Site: saxony
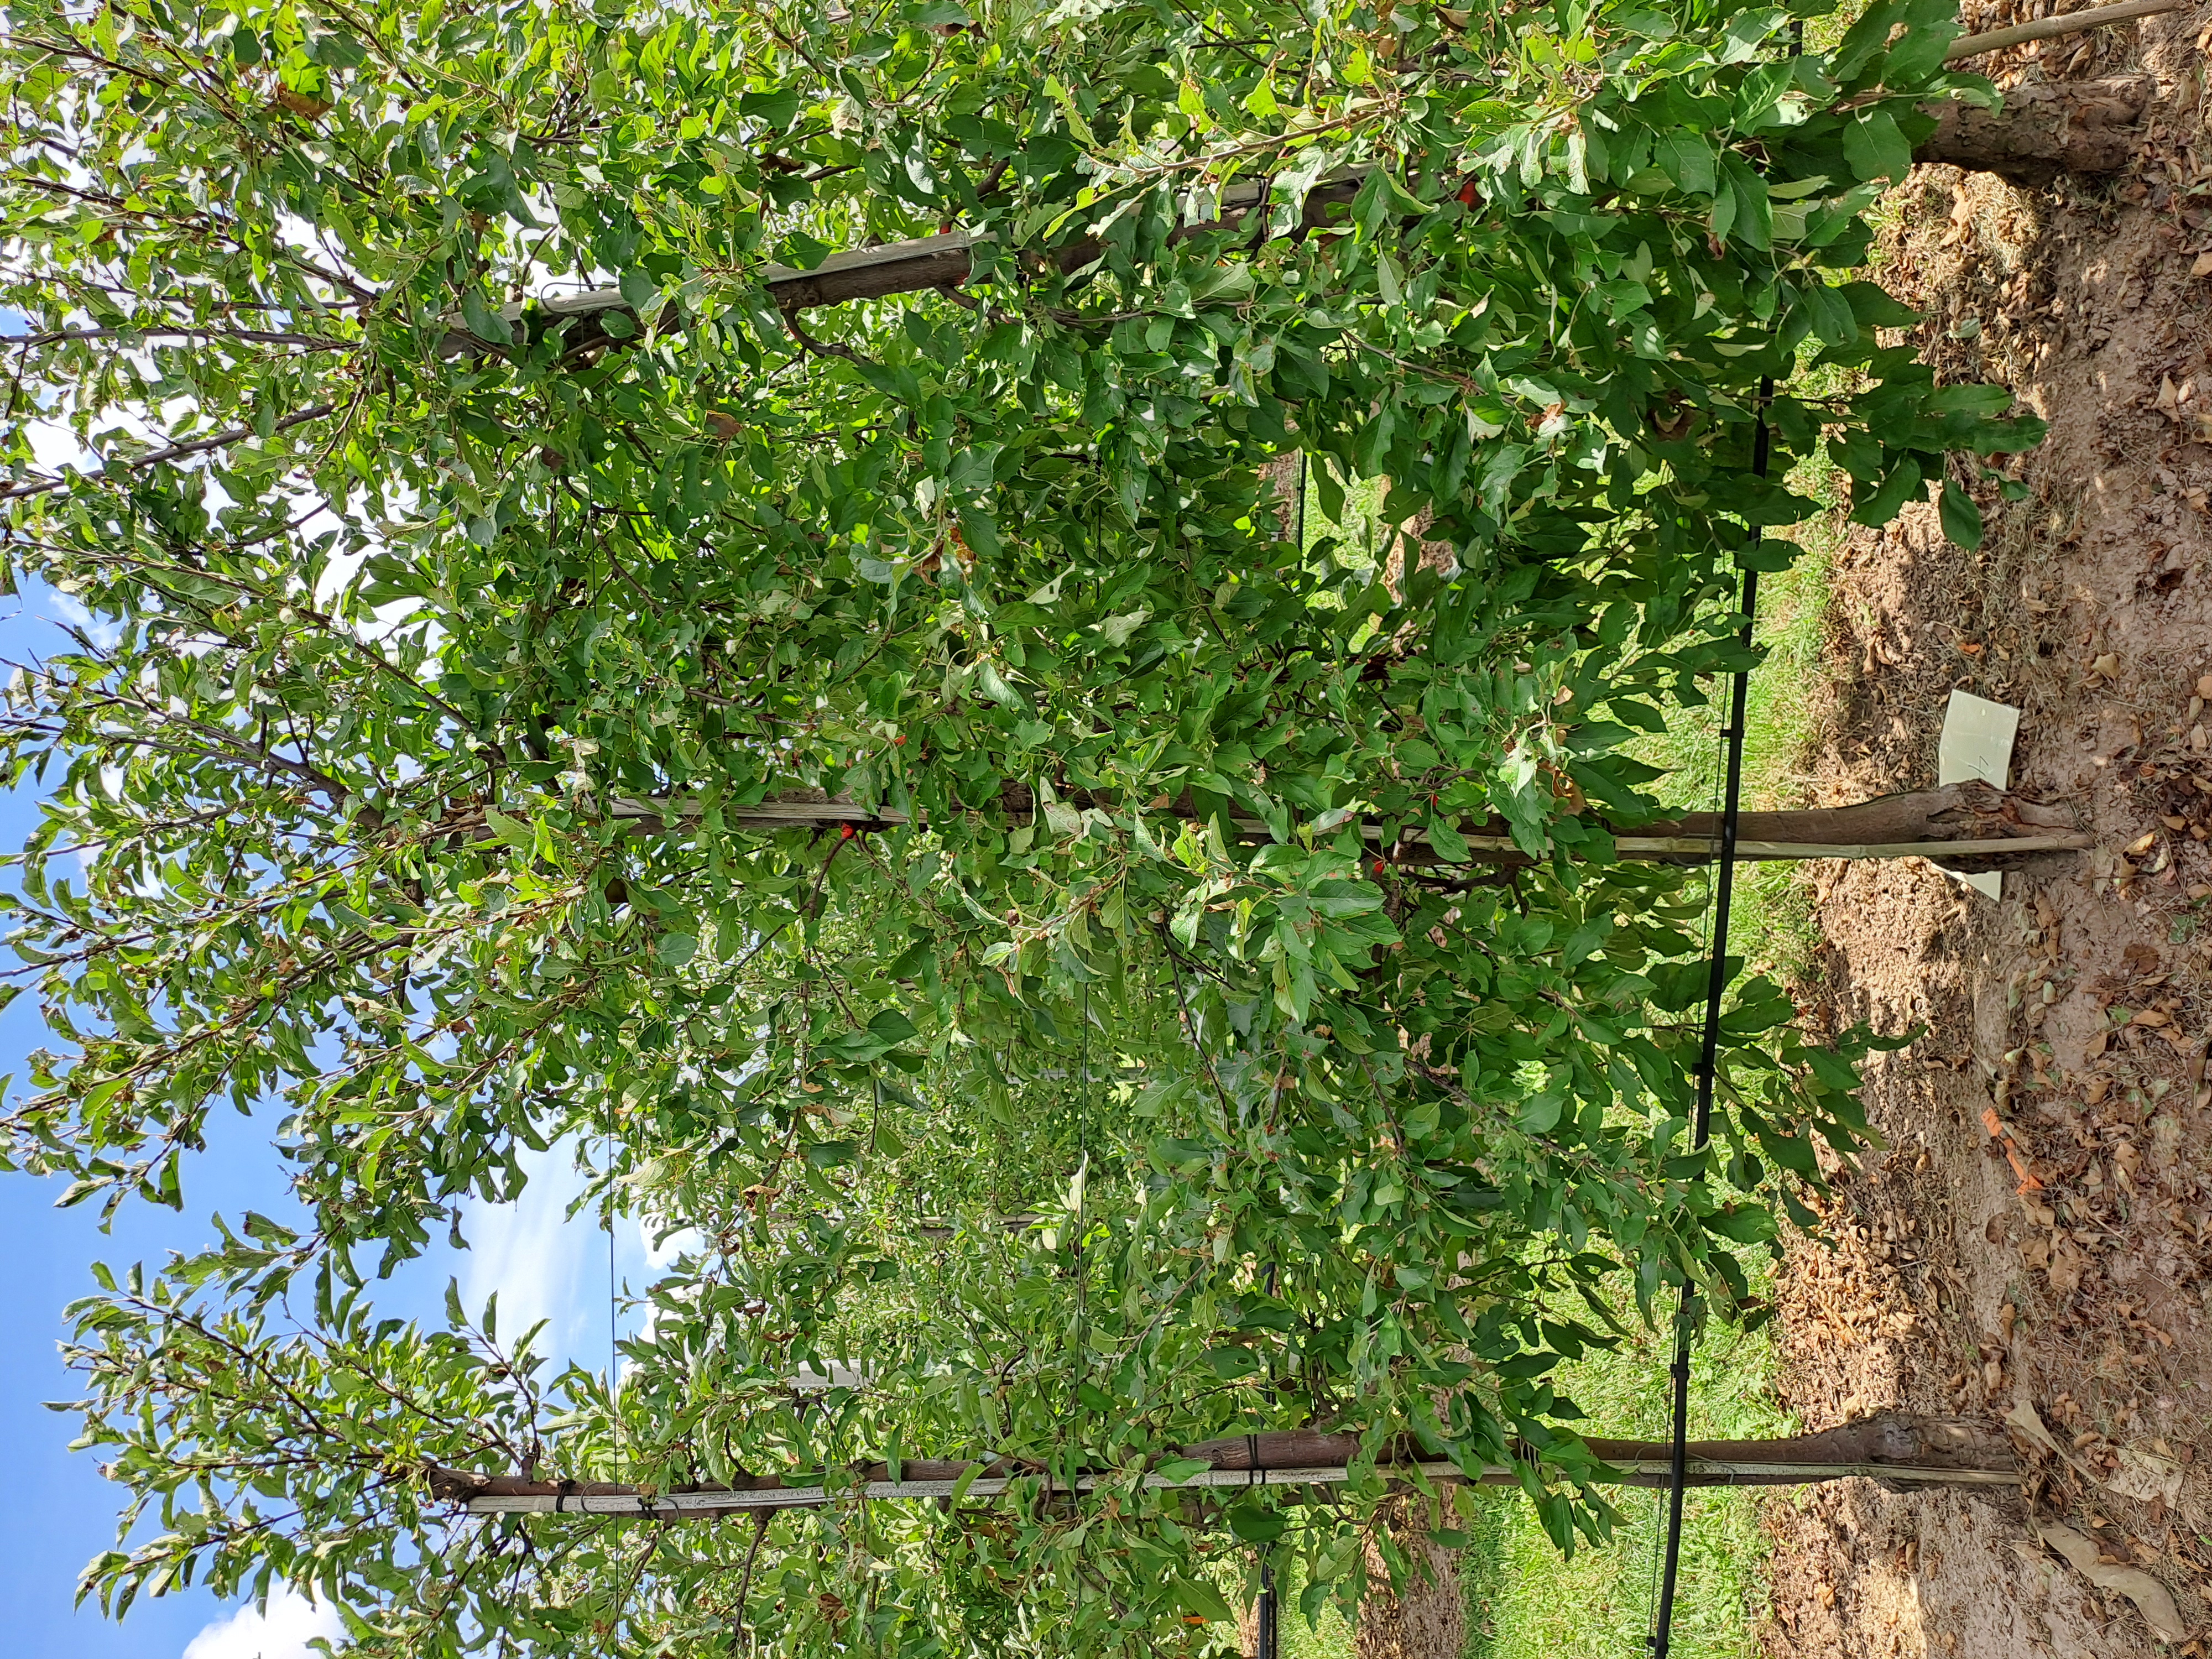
Growth stage (BBCH 85): Maturity of fruit and seed